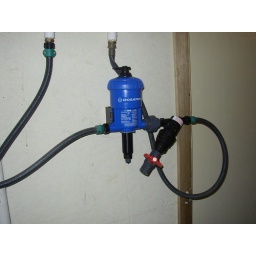
D25RE2 in a pig house 6